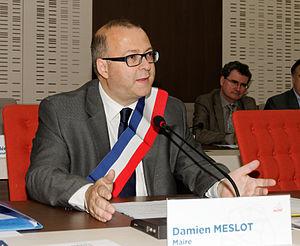
Cet article dresse une liste par ordre de mandat des maires de Belfort.
Damien Meslot, né le 11 novembre 1964 à Belfort, est un homme politique français. Il est actuellement maire de Belfort et président de la communauté d'agglomération Grand Belfort.
Belfort est une commune française située dans le nord-est de la région Bourgogne-Franche-Comté. Chef-lieu du Territoire de Belfort, la commune comptait 49 519 habitants en 2015. Elle est la principale commune et le cœur urbain d'une agglomération de 105 390 habitants.